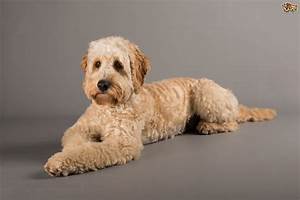
Label: cane